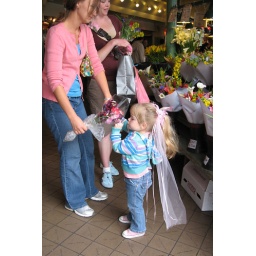
little girl in Pikes market